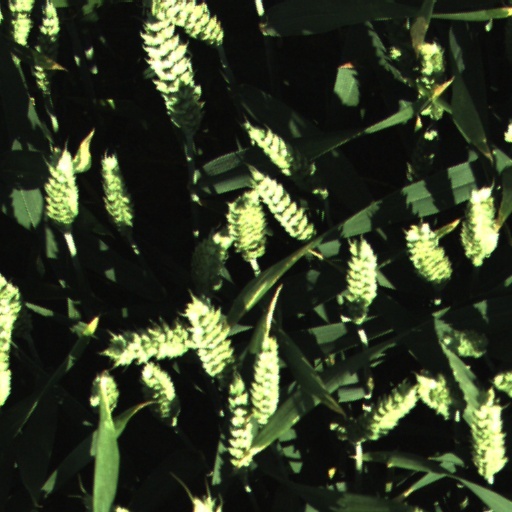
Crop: wheat